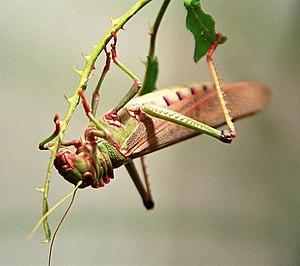
Autriche, Vienne, Zoo de Schönbrunn Čeština: Tiergarten Schönbrunn Tropidacris collaris (de: Südamerikanische Riesenheuschrecke) at Tiergarten Schönbrunn, Vienna